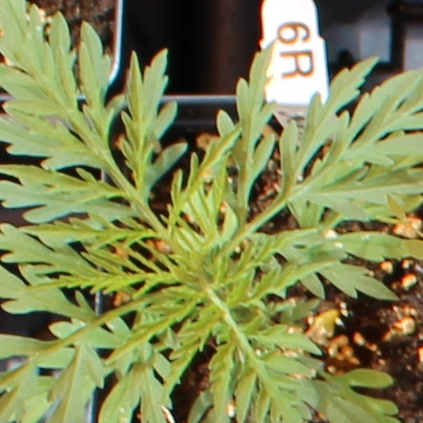
Label: Ragweed